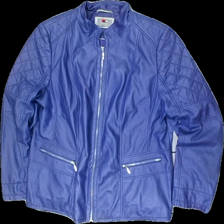
View: front
Type: Jacket
Category: Ladies
Brand: Not in the list
Brand text on label: KSTN
Colors: Purple
Material: 100% polyester
Cut: Regular
Size: 50
Season: All
Trend: 80s
Stains: Minor
Price range: 100-150
Recommended usage: Reuse